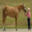
Label: horse